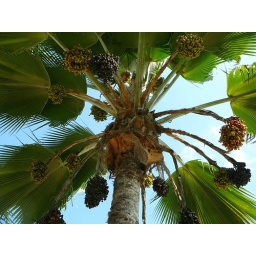
Palm tree and fruit in Guayaquil (August, 2009).